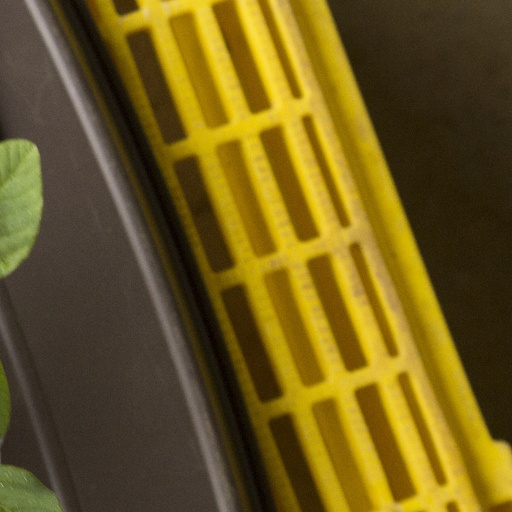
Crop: soybean